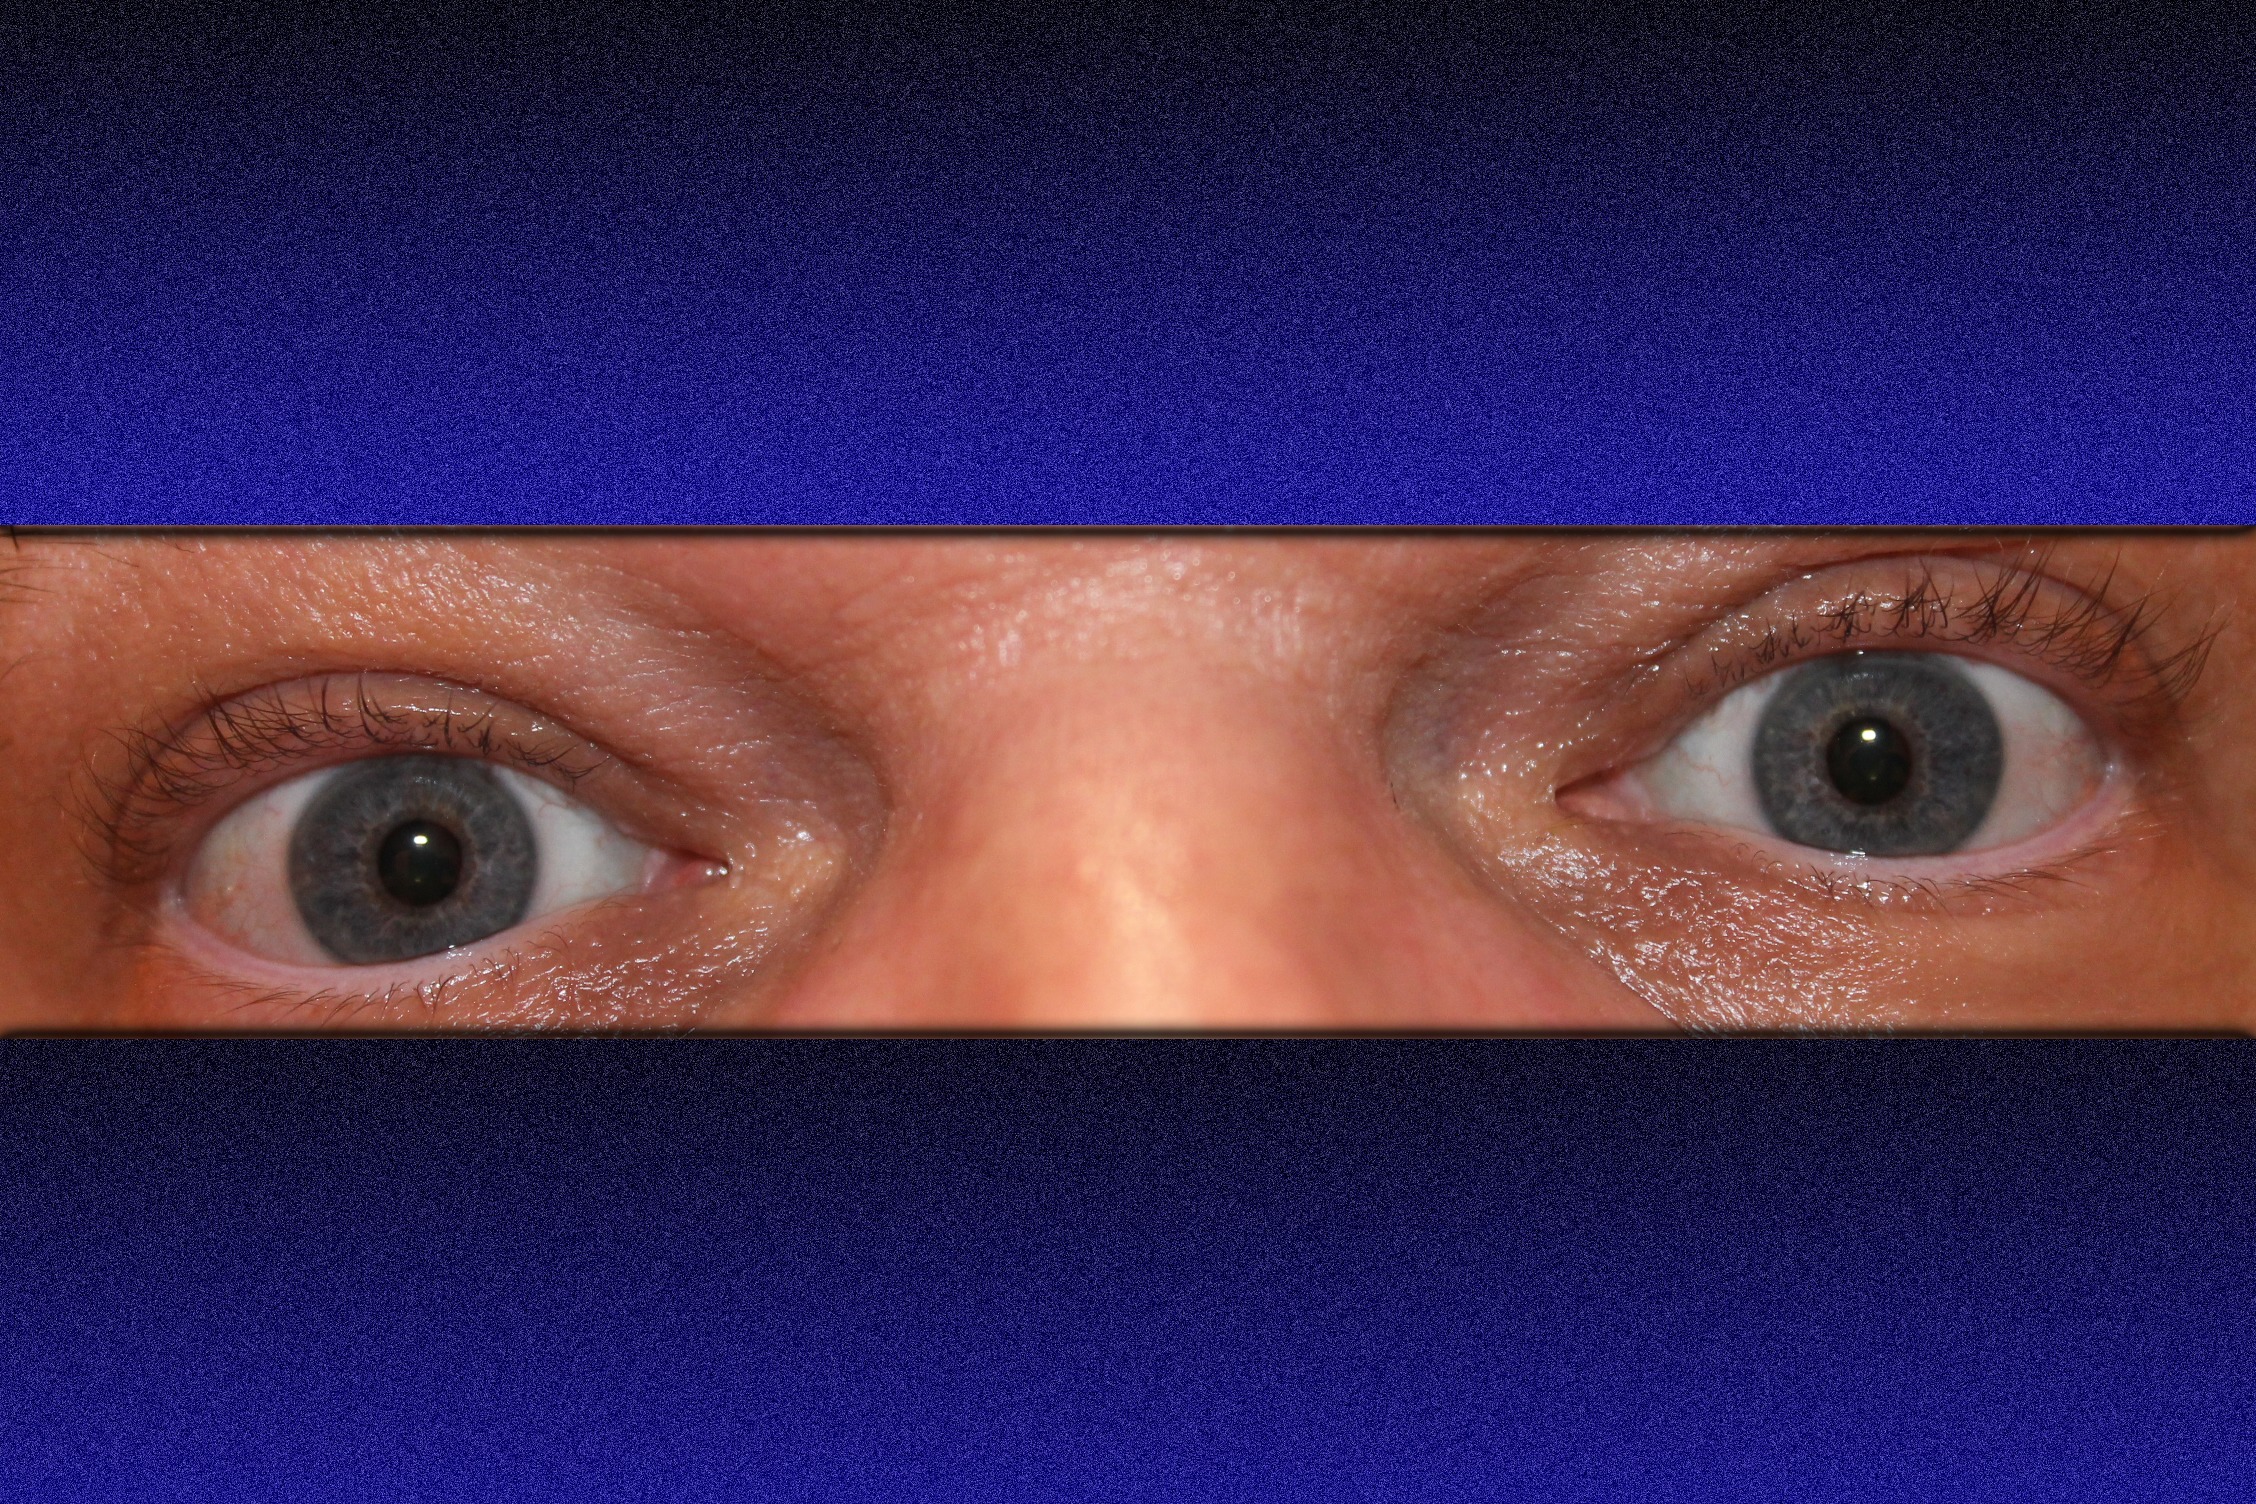
man, color, blue, lip, eyebrow, mouth, eyelash, close up, human body, face, nose, eyes, cheek, eye, head, skin, expression, organ, forehead, mimic, chin, vision care, eyelash extensions